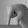
ASL letter: Q